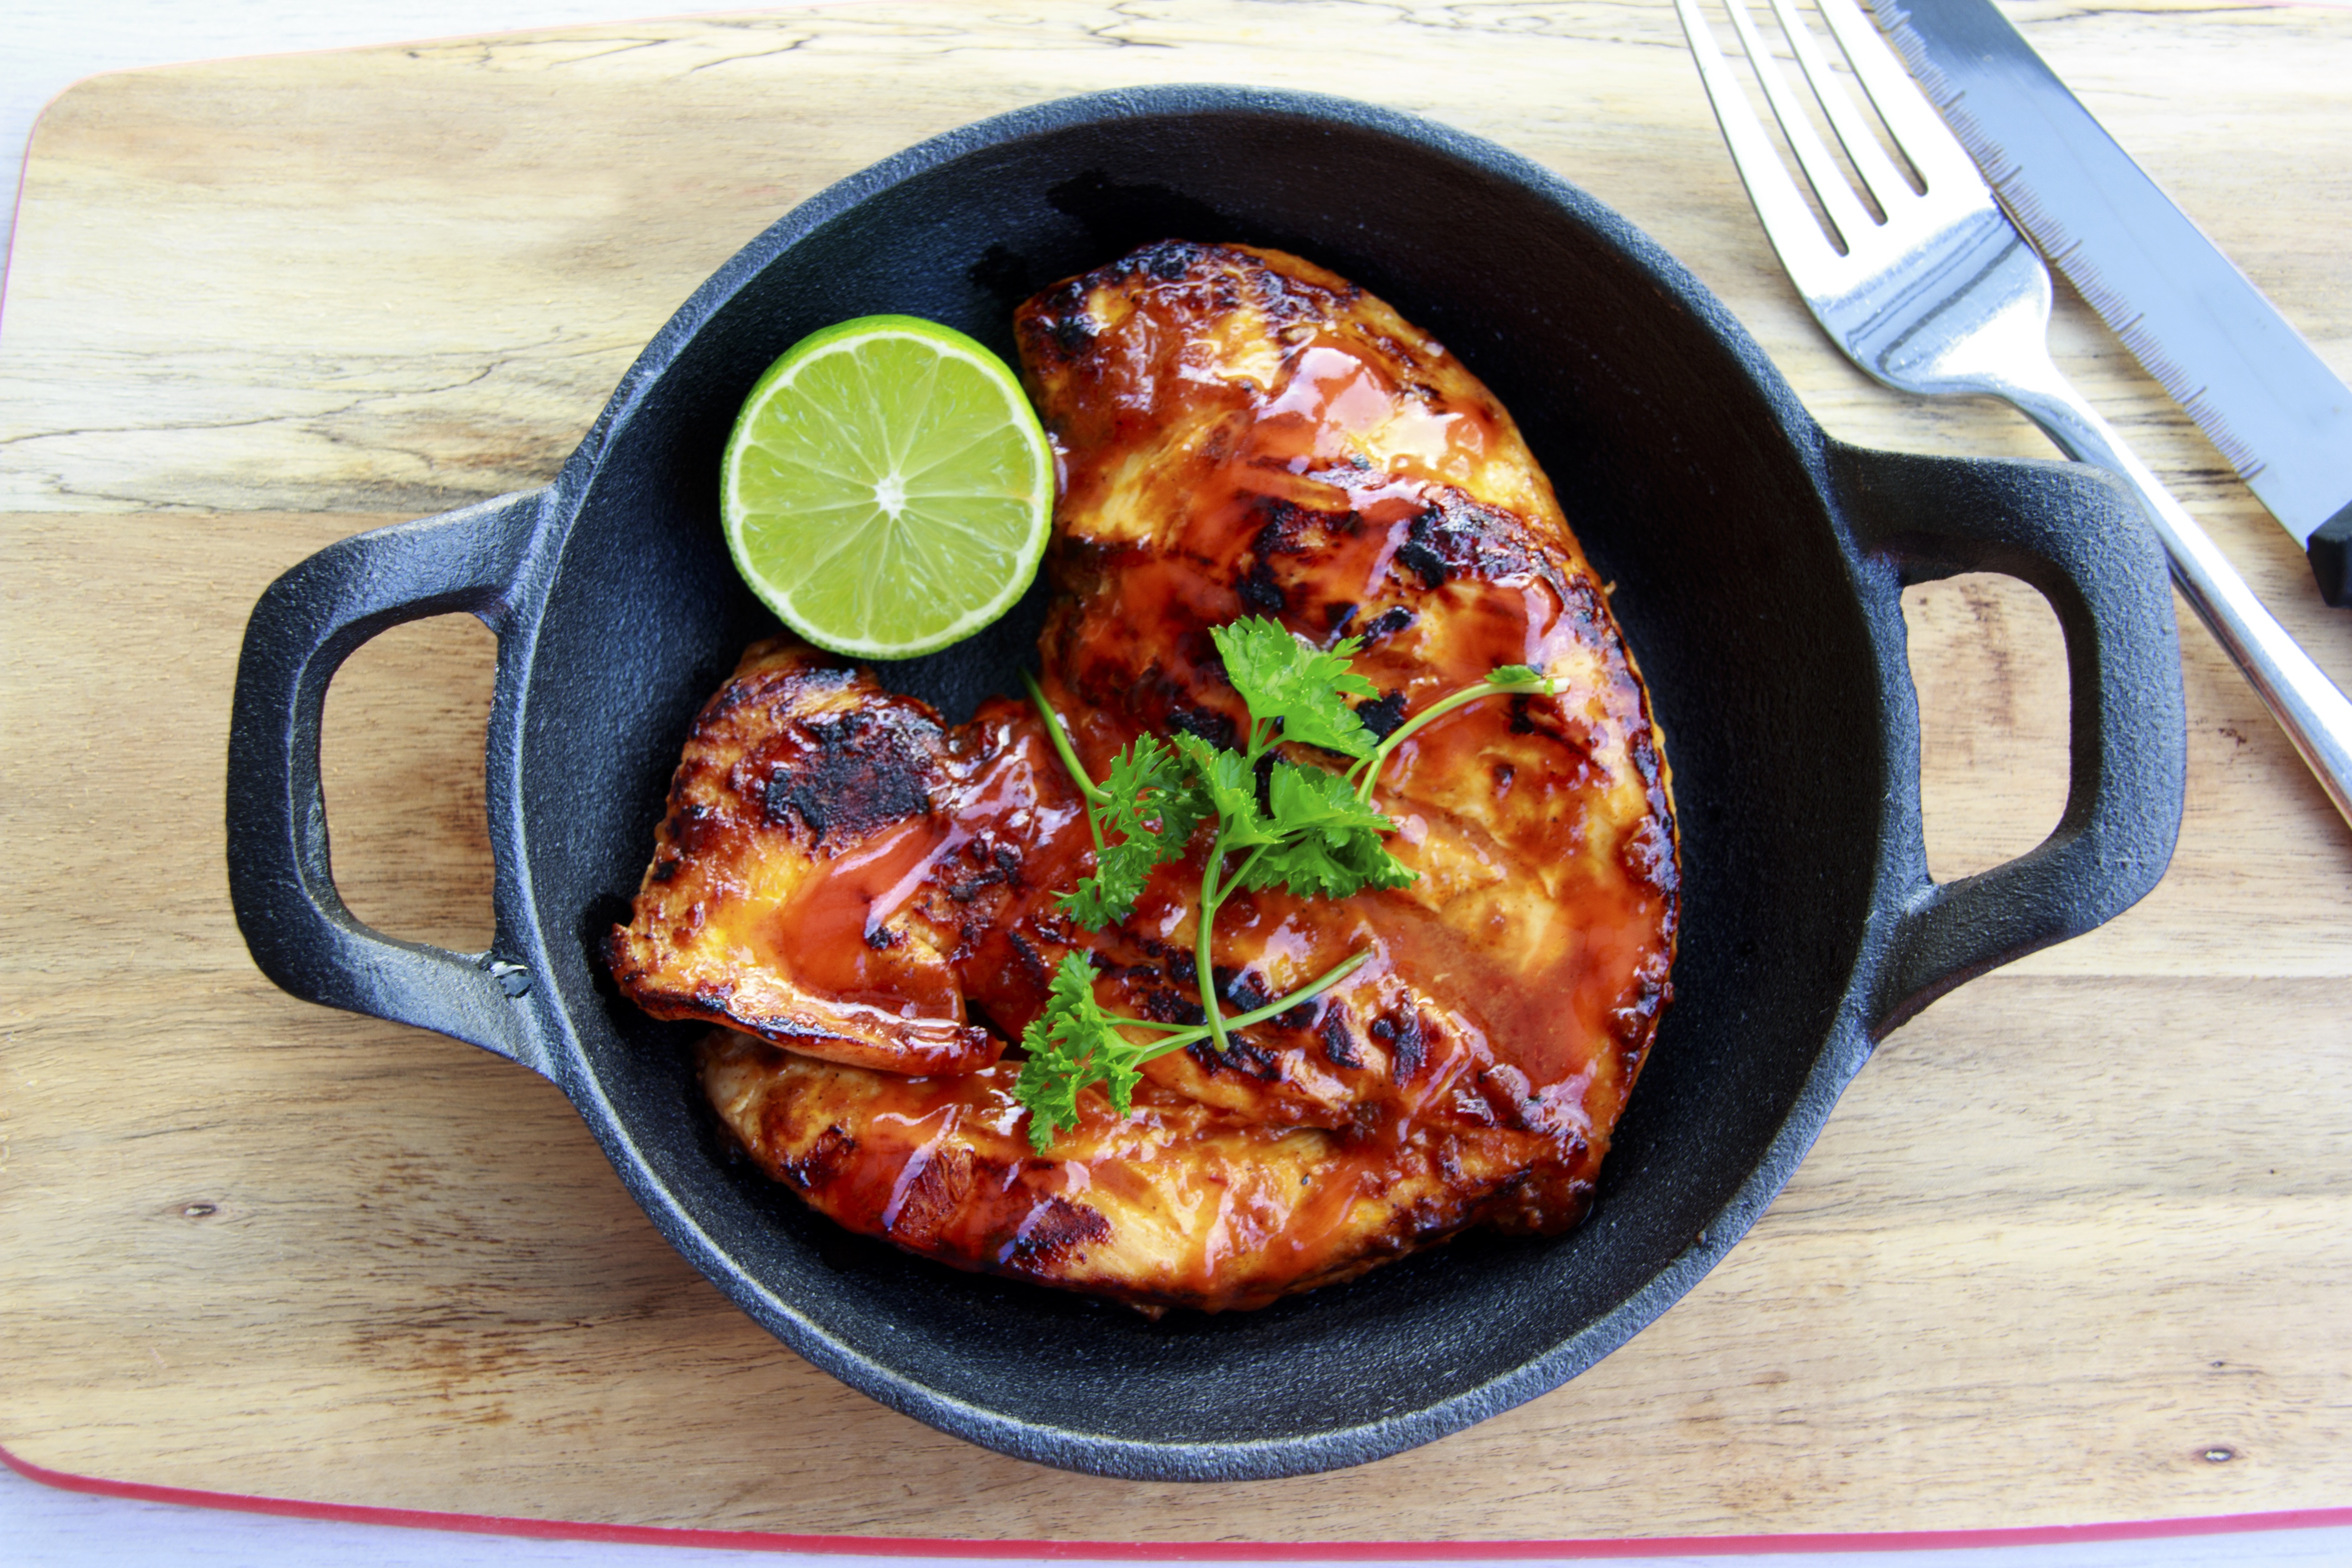
ring, restaurant, roast, dish, food, cooking, garlic, produce, vegetable, menu, bbq, fish, gourmet, meat, barbecue, cuisine, chicken, poultry, fried, spices, pickles, herbs, grilled, rosemary, protein, marinated chicken